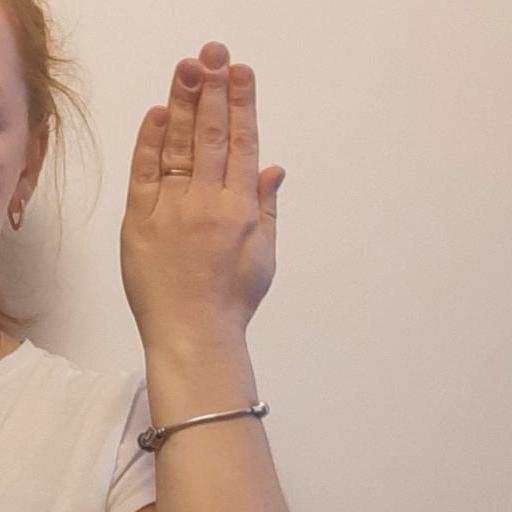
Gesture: stop_inverted